1991 NBA Finals

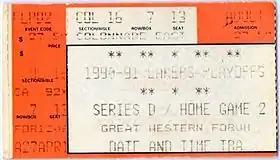
A ticket for Game 4 of the 1991 NBA Finals at the Great Western Forum.

The Lakers had a 28–27 lead in the first quarter; only the second time in the 1991 playoffs that a team led the Bulls at the end of the first quarter. This did not matter as Chicago went on a 19–9 run to start the second period and gain a 46–37 lead. While Michael Jordan scored 11 points in the second quarter, the Lakers only made 12 of their 41 shots in the second and third quarters. The Lakers faced a huge blow as Worthy and Scott left the game (and eventually the series) with ankle and shoulder injuries, respectively (Worthy's ankle injury from the Conference finals against Portland had flared up, and Scott injured his shoulder after slipping on a wet spot on the floor). With the lack of Worthy and Scott, and bad shooting (especially from Sam Perkins), the Bulls were able to take a 16-point lead in the third quarter. The Lakers refused to go down and shrank the deficit to 7 points in the fourth quarter, but it was the closest they would get, as Pippen and Jordan led the Bulls on a 19–8 run to put them one game away from their first NBA Championship.